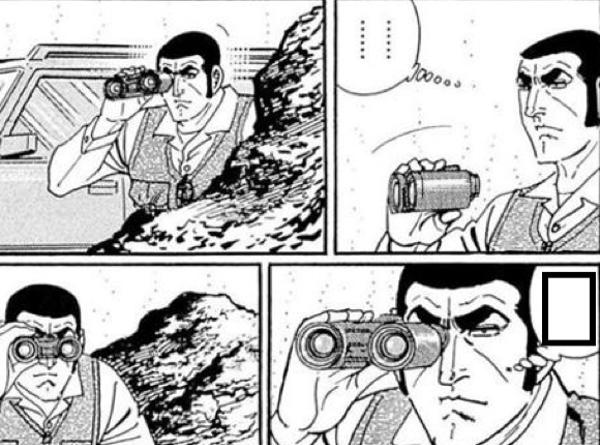
回答: これが本当のガチャめ...ププッ